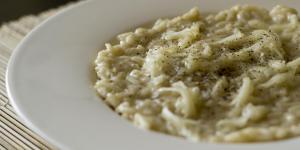
espaguetis con nata y queso